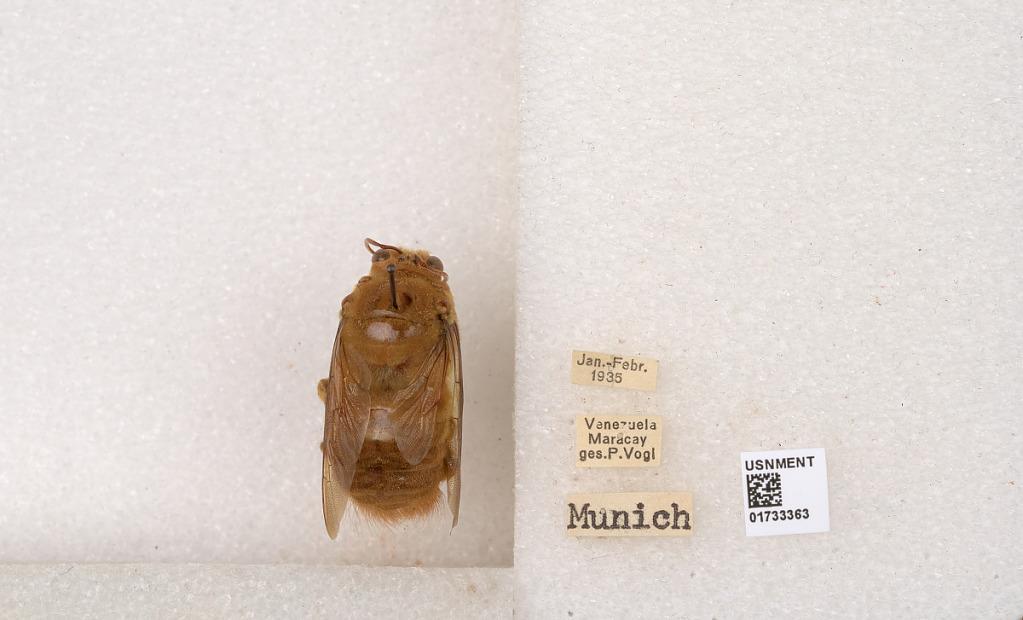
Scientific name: Xylocopa (Megaxylocopa) fimbriata Fabricius
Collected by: P. Vogl
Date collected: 1935-1-1
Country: Venezuela
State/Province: Aragua
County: Municipio Girardot
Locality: Maracay